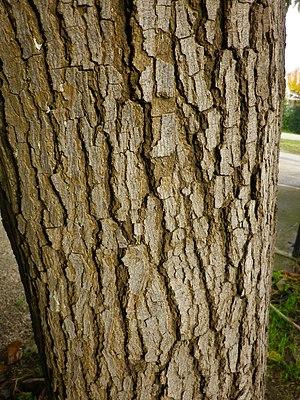
Ecorce de Mûrier à feuilles de Platane
Morus australis, le mûrier à feuilles de platane ou mûrier platane, est une espèce de plantes dicotylédones de la famille des Moraceae, originaire d'Asie et introduite en Europe au début du XXᵉ siècle. Ce sont des arbustes ou de petits arbres souvent utilisés comme arbres d'ornement et d'alignement.